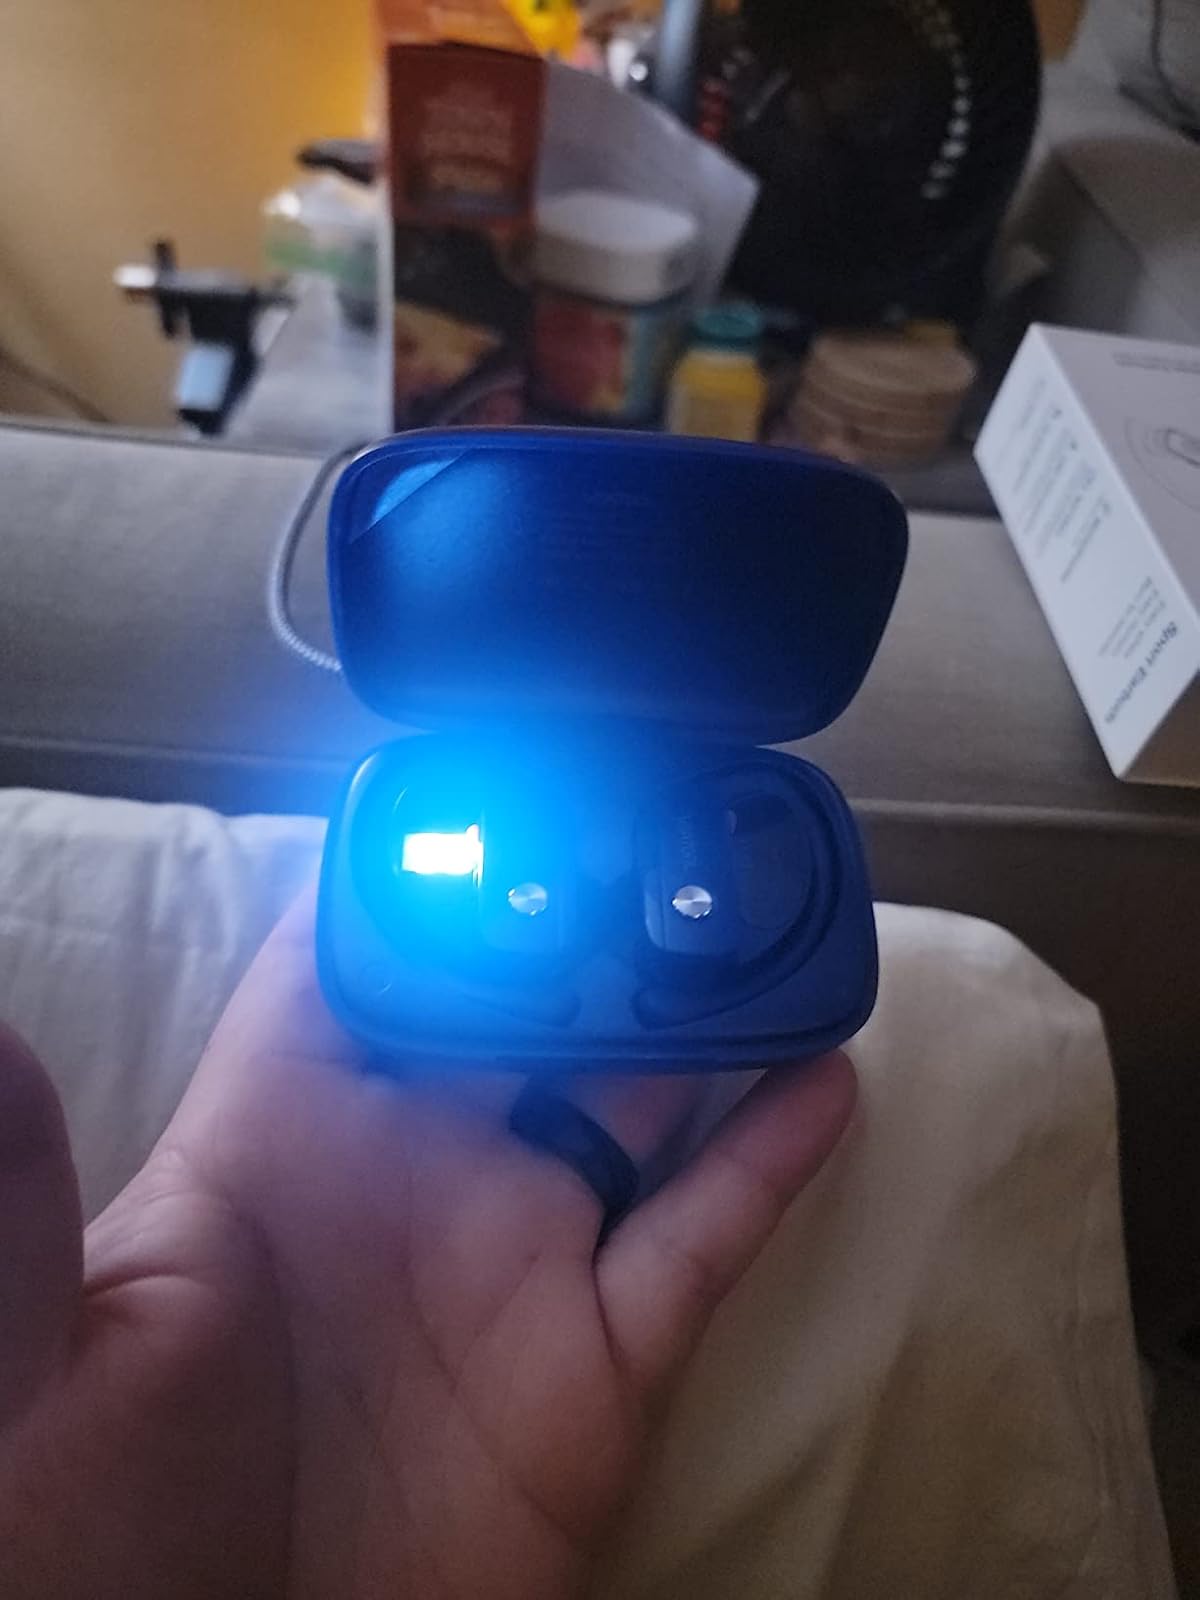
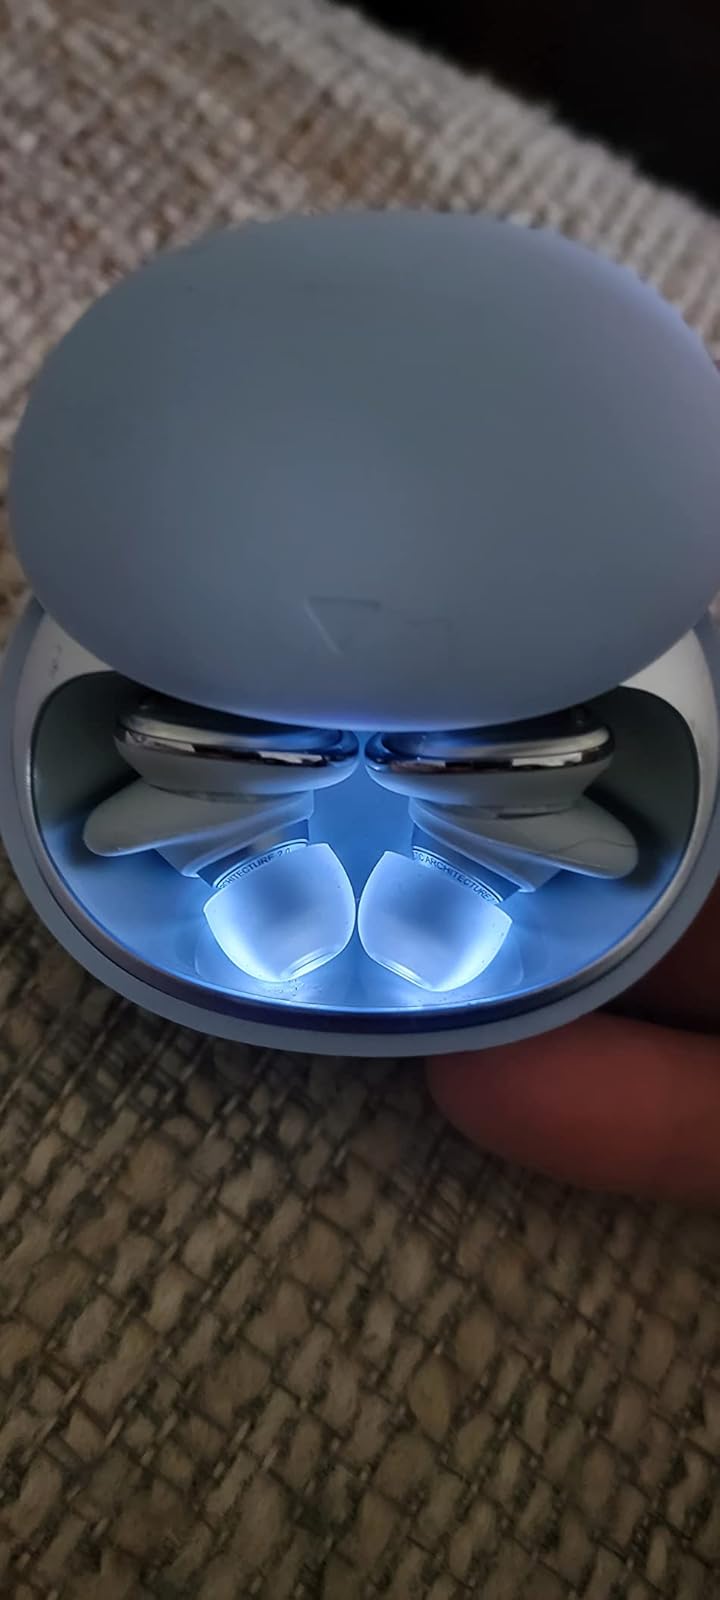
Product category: earbuds
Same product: no